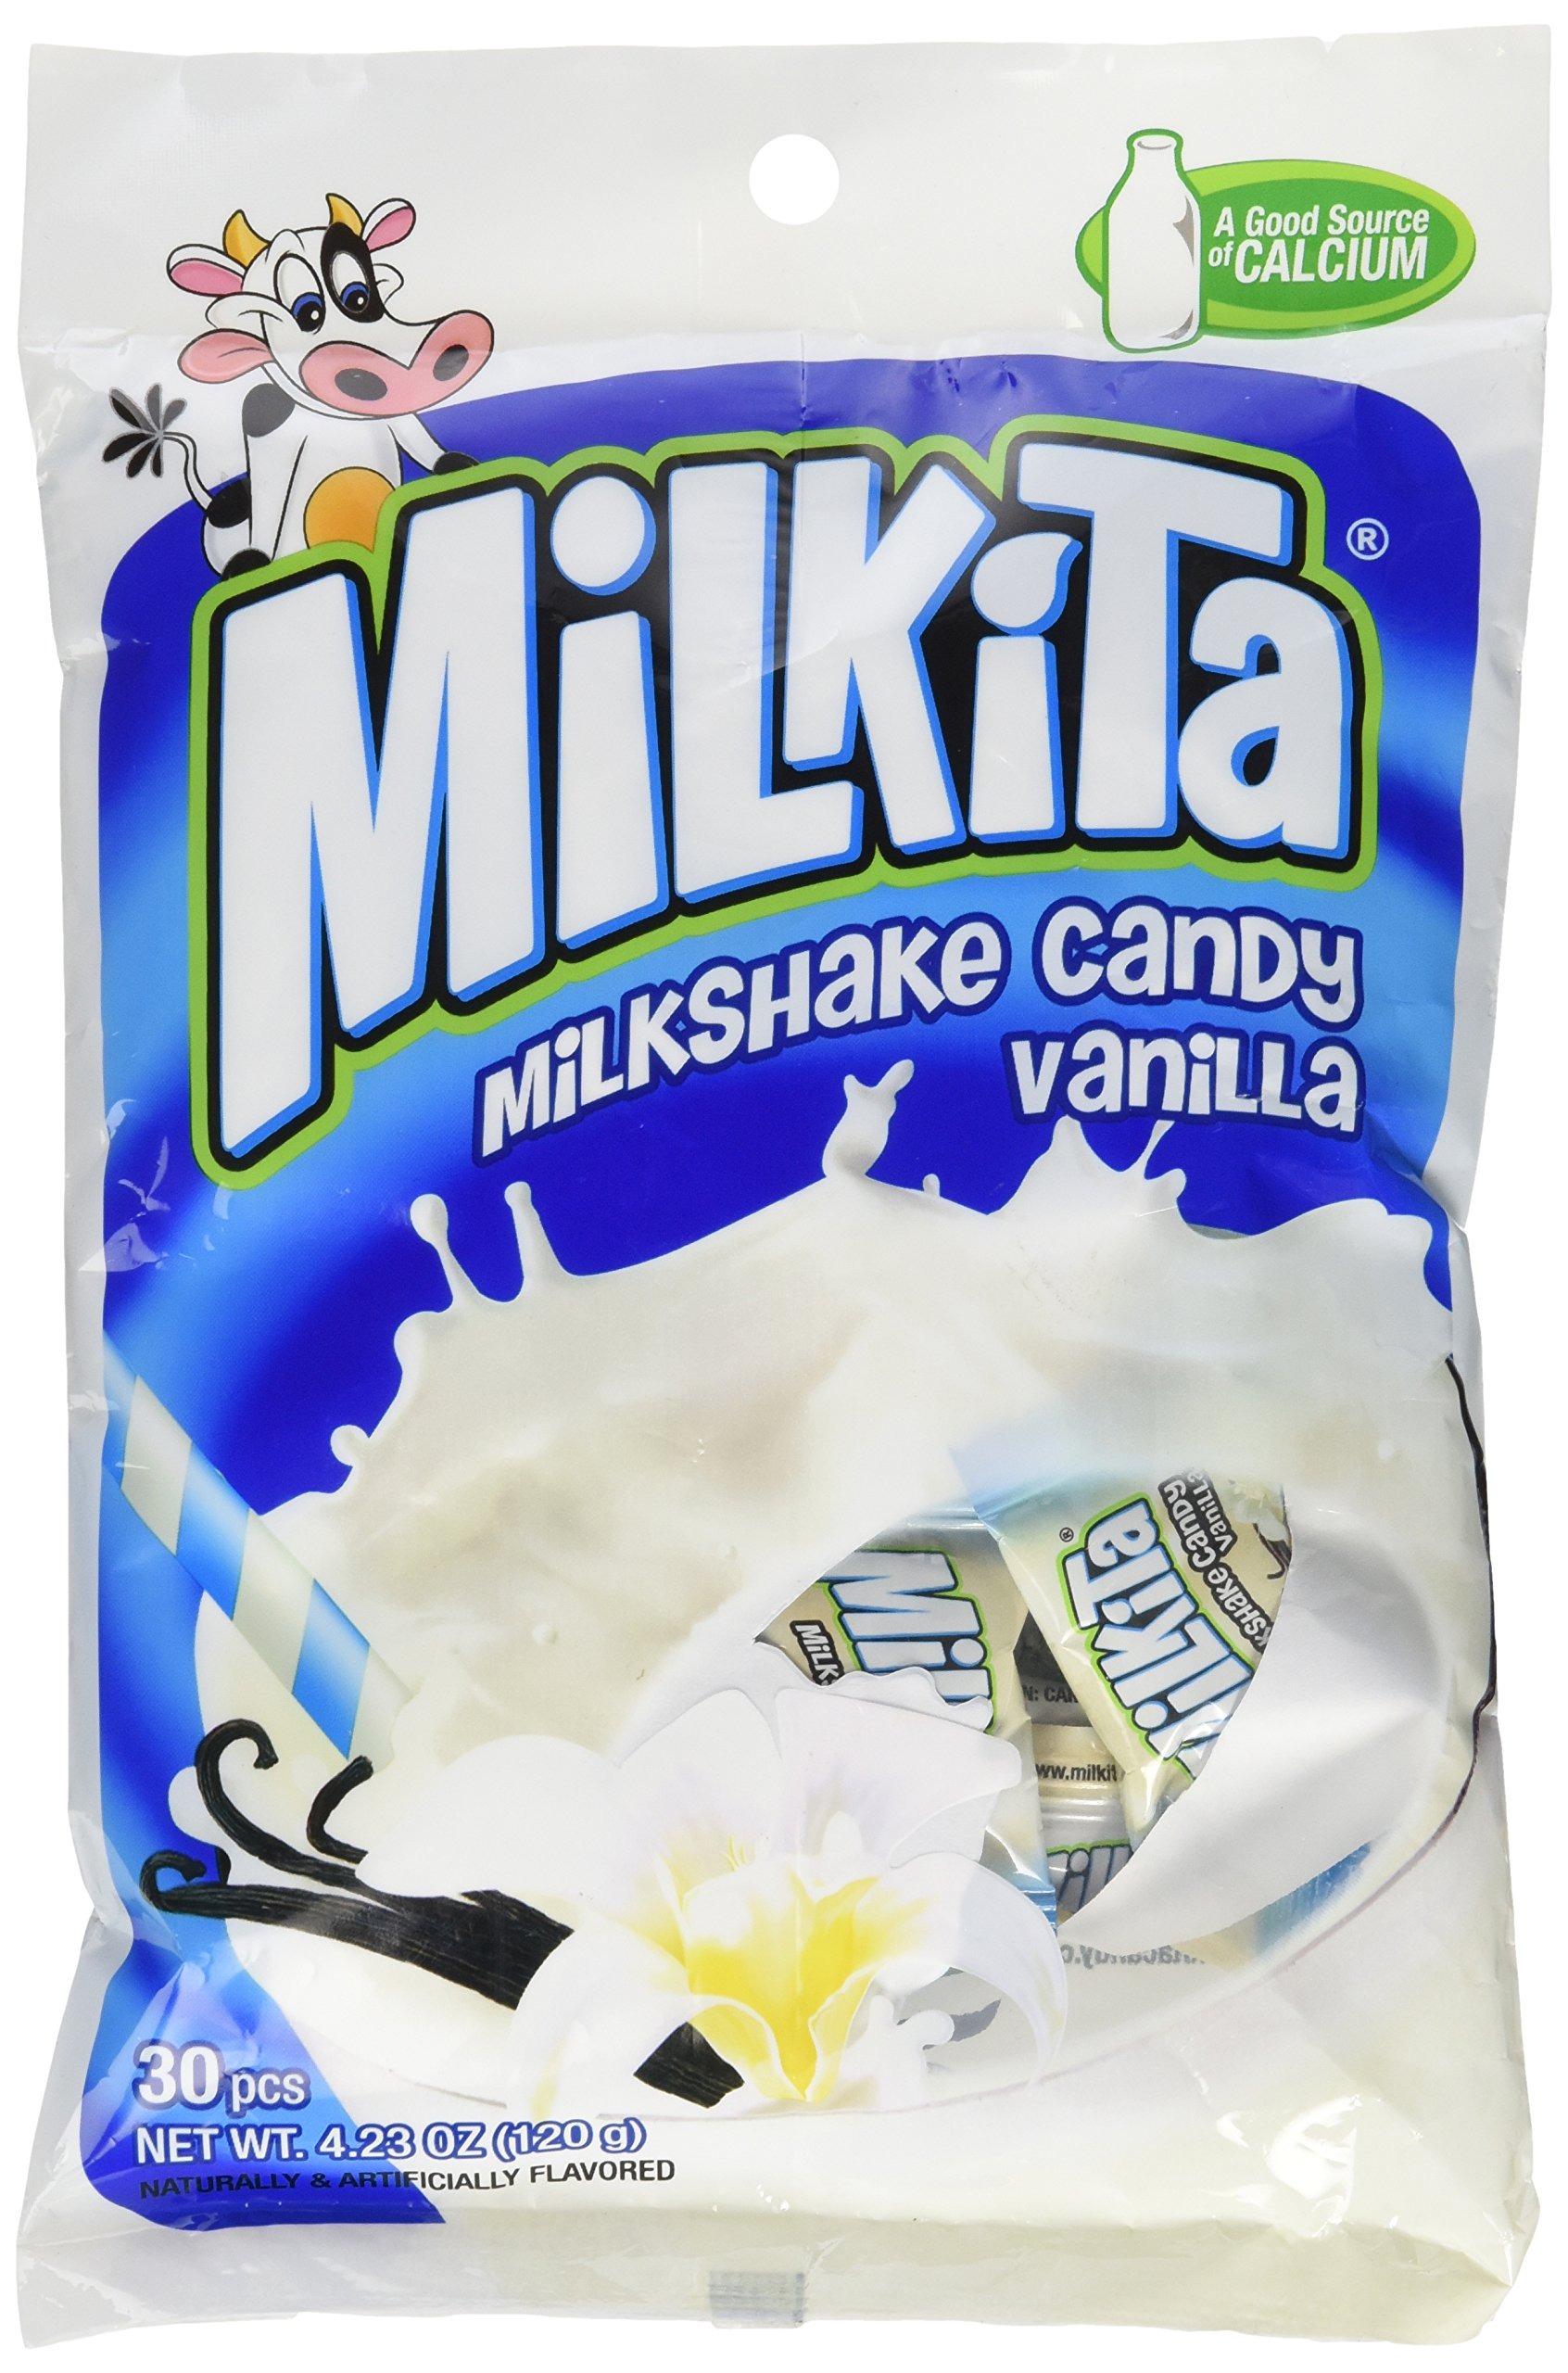
Item Name: Unican - Milkita Milk Candy (Net Wt. 4.23 Oz)
Bullet Point 1: Bag contains 30 individually wrapped pieces
Bullet Point 2: Product of Indonesia
Value: 4.23
Unit: ounce

Price: 2.98